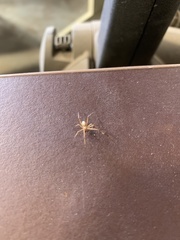
Species: Lactrodectus_hesperus